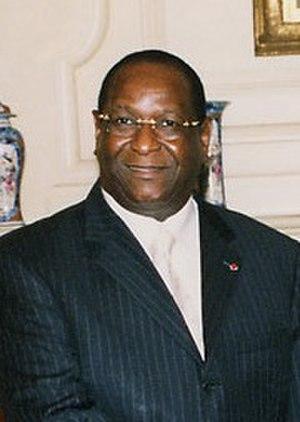
Le gouvernement Kouyaté est un gouvernement guinéen dirigé par Lansana Kouyaté entre le 28 mars 2007 et le 20 mai 2008.
Lansana Kouyaté, né le 15 juillet 1950 à Koba est un homme d'État guinéen, Premier ministre du 1er mars 2007 au 20 mai 2008.
L'élection présidentielle guinéenne de 2010 est organisée au terme de la transition dirigée par le général Sékouba Konaté et remportée par Alpha Condé, premier président élu démocratiquement de l'histoire de la République de Guinée.